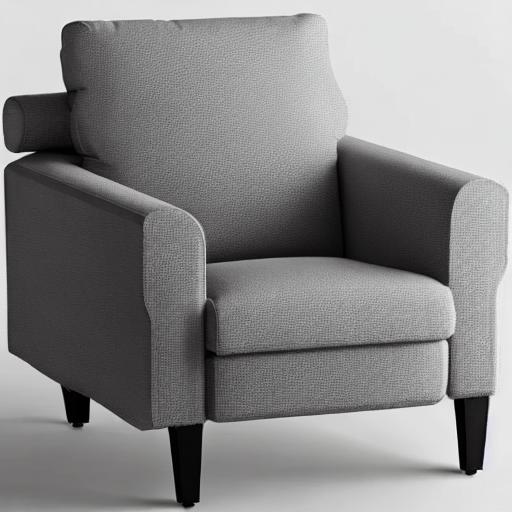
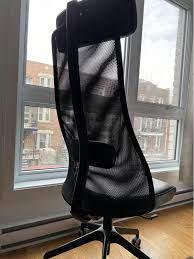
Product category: items_chair
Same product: no